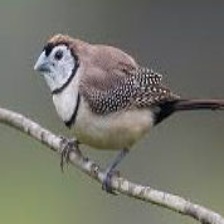
Species: DOUBLE BARRED FINCH
Scientific name: TAENIOPYGIA BICHENOVII
ImageNet parent category: house_finch